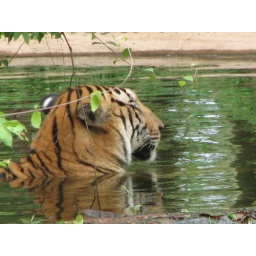
tiger relaxing in water to beat the summer